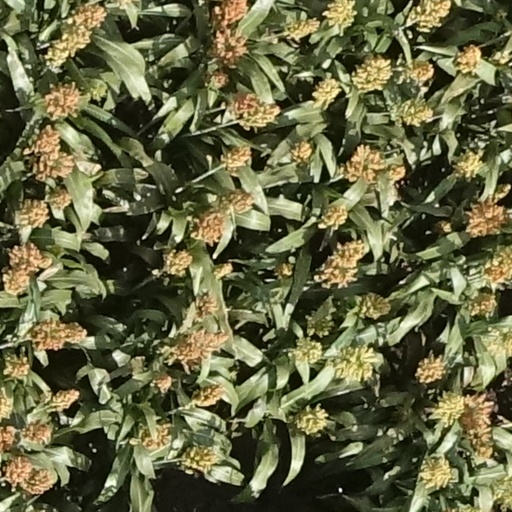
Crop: sorghum